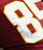
Number: 8